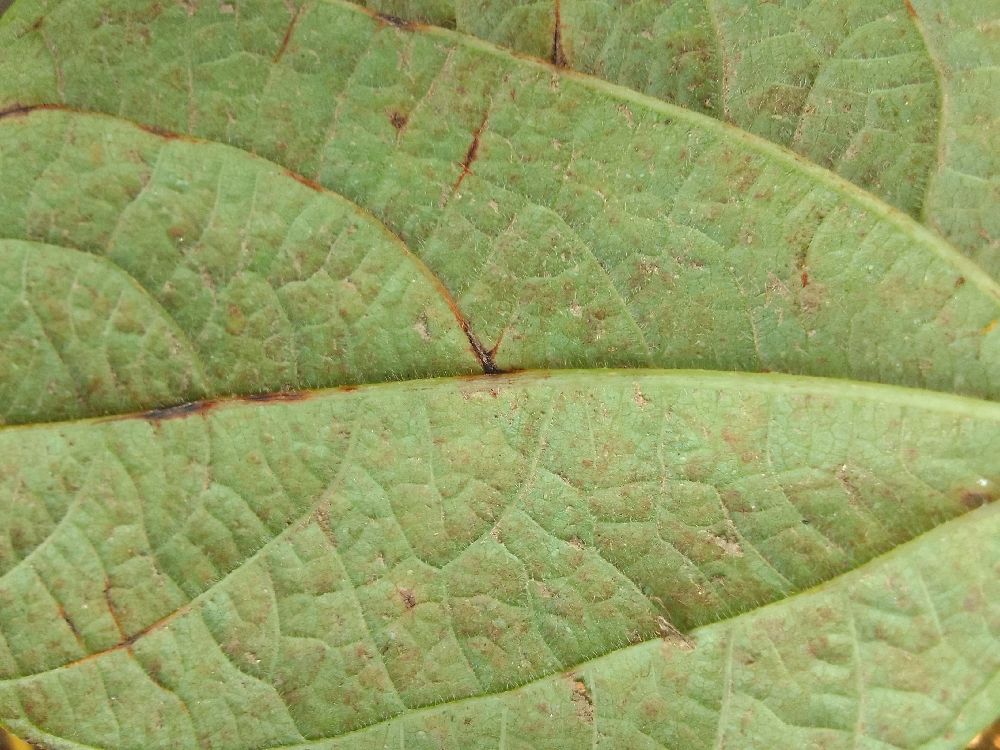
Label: anthracnose